Milkman Conspiracy

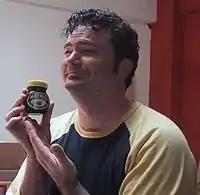
"Psychonauts" director and writer Tim Schafer was one of the level's creators.

The concept for "Milkman Conspiracy" first emerged when a staff member at the game's developer Double Fine came up with the phrase "I am the milkman, my milk is delicious." This line caused various ideas to converge for the game's director, Tim Schafer, leading him to create a conspiracy-focused level. Schafer held a fascination with conspiracy theorists, wanting to know "what was going on inside their heads." He found conspiracy theorists funny, though he also felt sad that people could be so easily misled by people on the Internet. He created a chart of conspiracies centered around the level's central character, Boyd Cooper, using various theories that Schafer had heard. These included famous real-life conspiracy theories, ones from movies, ones inspired by discussions at their office, and a homeless man who they paid to sweep the driveway. He cited the man and the conspiracies he believed as a particular inspiration for the level. While the level addressed mental illness in a comedic way, Schafer noted that he was not trying to mock people with mental illnesses, and wanted players to empathize with characters like Boyd.